Paul Lynde

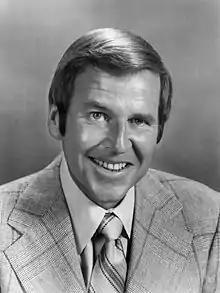
Lynde in 1972

Paul Edward Lynde (June 13, 1926January 10, 1982) was an American comedian, actor, and game-show panelist. A character actor with a distinctively campy and snarky persona that often poked fun at his closeted homosexuality, Lynde was well known for his roles as Uncle Arthur on "Bewitched," the befuddled father Harry MacAfee in "Bye Bye Birdie", and a regular "center square" panelist on the game show "The Hollywood Squares" from 1968 to 1981. He also voiced animated characters for five Hanna-Barbera productions.